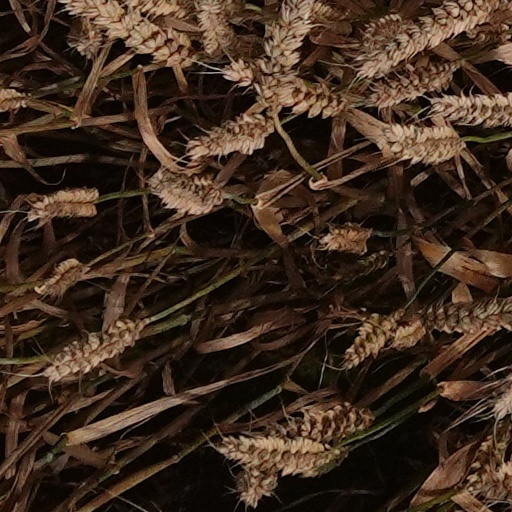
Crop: wheat